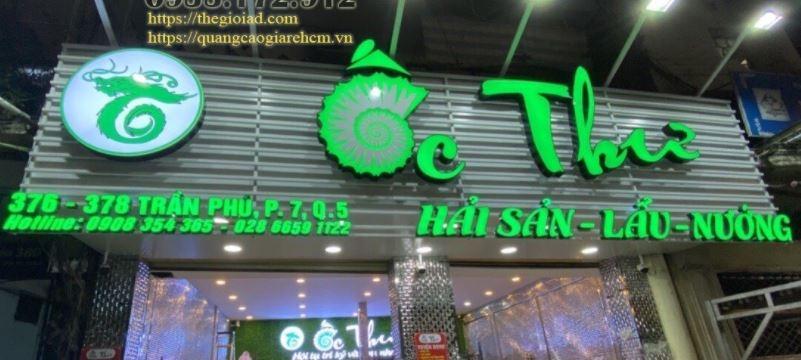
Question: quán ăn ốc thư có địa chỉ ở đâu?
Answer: quán ăn ốc thư có địa chỉ là 376 - 378 trần phú, phường 7, quận 5